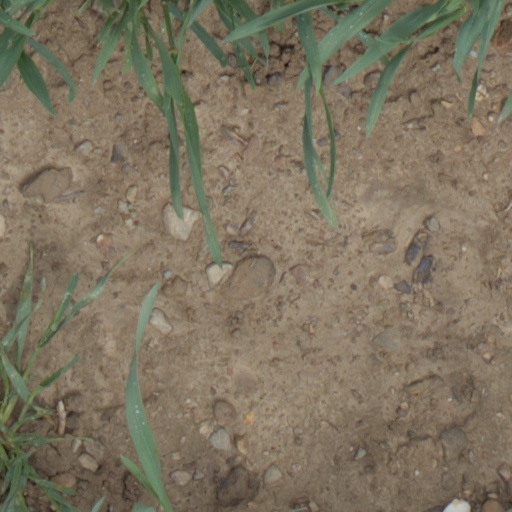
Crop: wheat